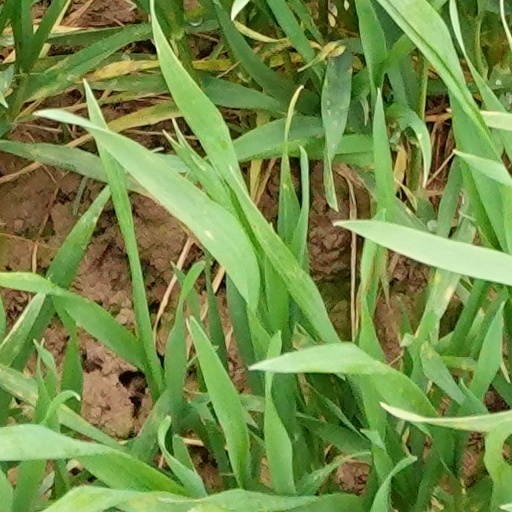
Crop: wheat